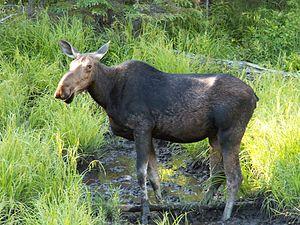
Le parc provincial Algonquin est un parc provincial du centre de l'Ontario, situé entre la baie Georgienne et la rivière des Outaouais. Établi en 1893, c'est le premier parc provincial du Canada. En 1992, le parc a été nommé lieu historique national.
Alces alces, aussi connu sous le nom d'élan ou orignal, est une espèce de mammifères de la famille des Cervidae. Le genre Alces est parfois considérée comme étant monotypique, mais certains auteurs considèrent parfois les populations d'Amérique du Nord et de l'Est de l'Asie comme étant des espèces distinctes à savoir Alces americanus et Alces alces. L'orignal se distingue par les bois larges et plats, ou palmés, des mâles. Les autres membres de la famille ont des bois avec une forme dendritique. L'orignal habite principalement dans les forêts boréales et les forêts tempérées de feuillus et les forêts mixtes de l'hémisphère Nord, dans les climats tempérés à subarctiques. La chasse et les autres activités humaines ont entraîné une réduction de la taille de l'aire de répartition de l'orignal, au fil du temps. Les orignaux ont été réintroduits dans certains de leurs anciens habitats. À l'heure actuelle, la plupart des orignaux se trouvent au Canada, en Alaska, en Nouvelle-Angleterre, dans les États baltes, en Fennoscandie et en Russie. Leur régime alimentaire est composé de végétation terrestre et aquatique.